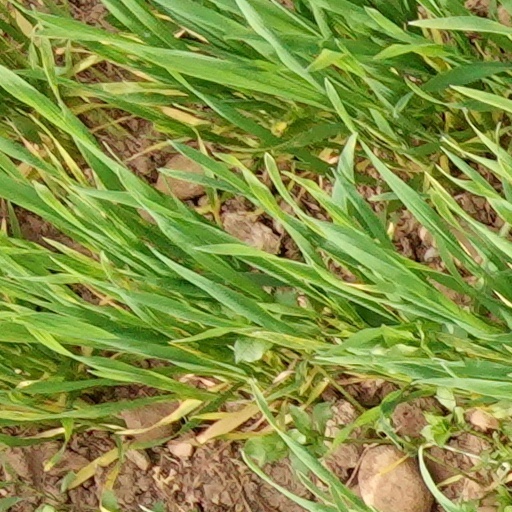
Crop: wheat